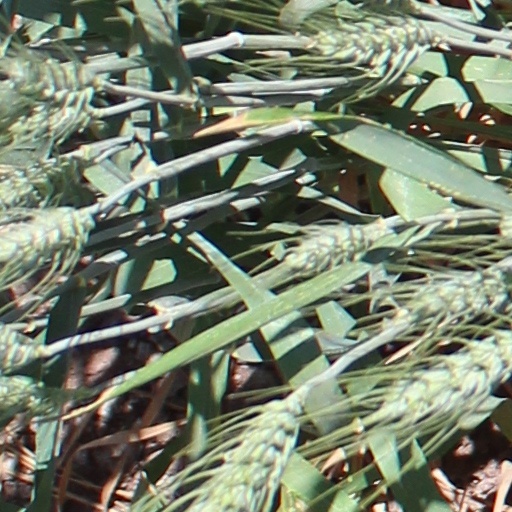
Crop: wheat